Becontree tube station

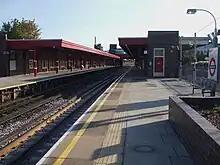
Westbound platform looking east, with the fenced off LT&SR platform visible to the right.

The station has four platforms, of which two are used by the District line and another two are disused since the LT&SR service was withdrawn in 1962. One of the platforms is fenced off from the westbound District line platform. The single-storey brick station buildings are of typical 1930s design which are also constructed at Dagenham East, Hornchurch and Upminster at the time. Station refurbishment works were completed by Metronet in 2006, where heritage features were restored, CCTV equipment replaced and PA system enhanced. New wall tiles and ceilings were clad, and new tactile strips, customer Help Points and better lighting were installed. Whilst these works were done between 2005 and 2006, the station was closed on several weekends whereby replacement buses operated to Dagenham Heathway station.